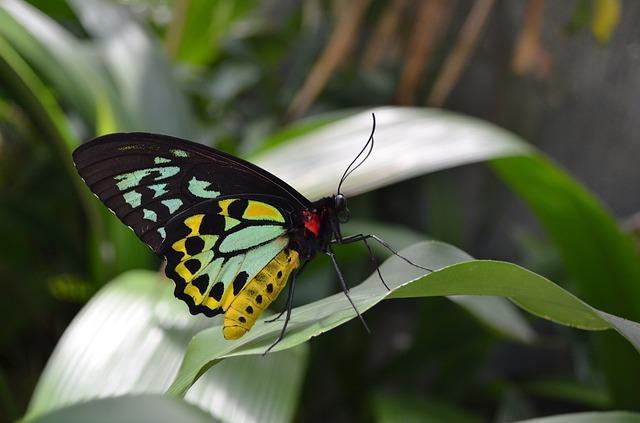
butterfly